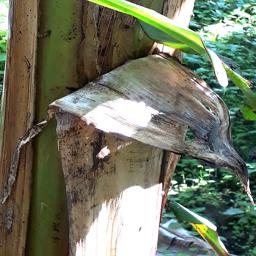
Label: BACTERIAL SOFT ROT